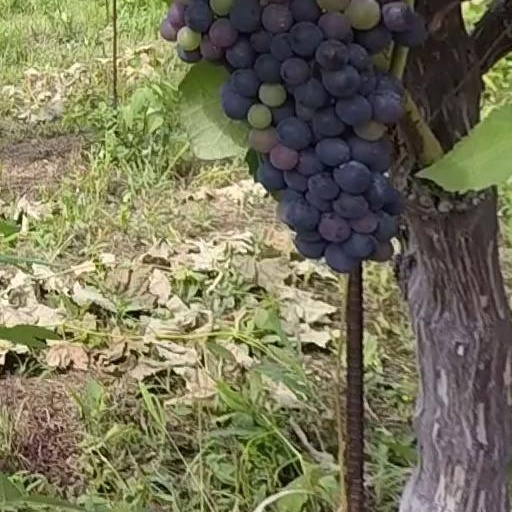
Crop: grape